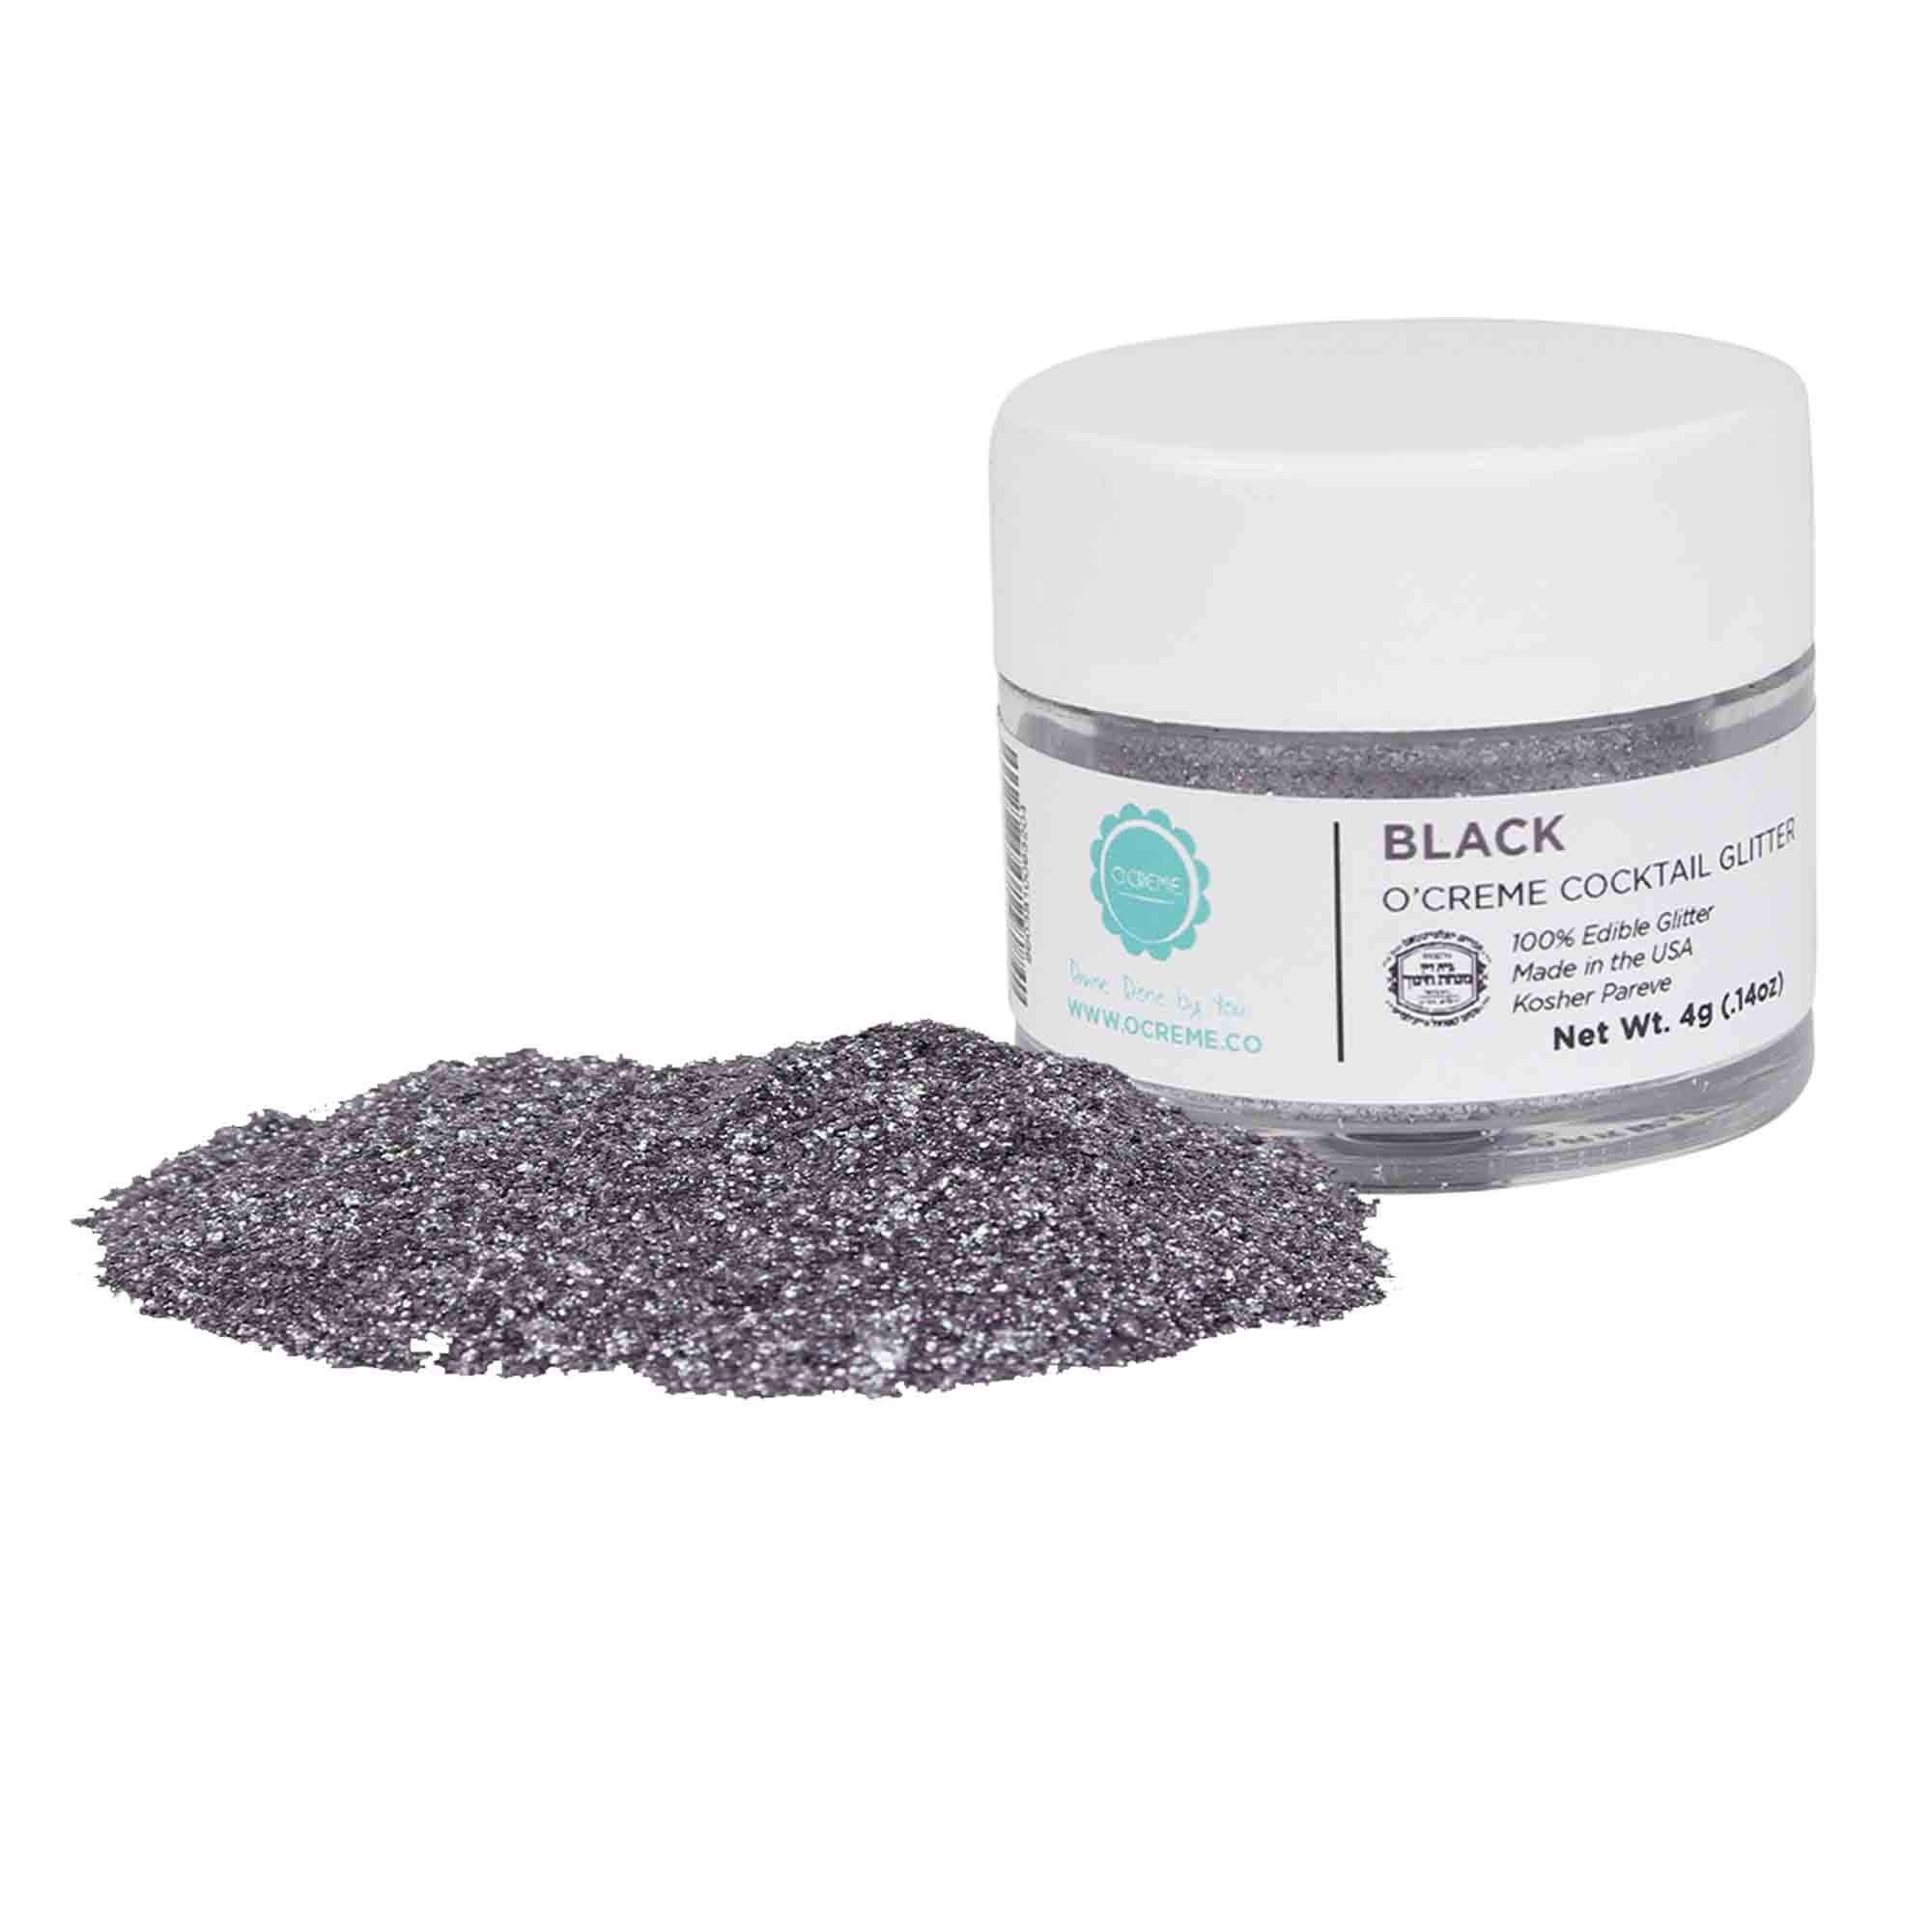
Item Name: O'Creme Edible Cocktail Glitter – 4 Grams Edible Glitter for Drinks – Food-Grade Edible Brew Drink for Cocktails, Champagne, Water, Wine, Garnish – Vegan, Gluten-Free – Kosher Cocktail Glitter – Black
Bullet Point 1: Add Sparkles to Your Drink: If you want to go a little extra on your special day, birthday party or wedding, the O’Creme edible glitter dust is what you need to add a fancy touch to the decor and impress your guests with sparkly cocktails and a brilliant decor!
Bullet Point 2: Clean and Safe Ingredients: Our champagne glitter is made with high-quality and safe ingredients. The glitter is 100% food-grade, free of nasty fillers, but also Kosher-certified, gluten-free and vegan-friendly.
Bullet Point 3: Extremely Versatile: The fancy sprinkles edible glitter will make any drink look out of this world! This edible drink glitter is suitable for champagne, beer, wine, cocktails, water, prosecco, latte, but also other refreshing beverages and drinks.
Bullet Point 4: Choose Your Favorite Color: The O’Creme cocktail glitter for drinks is available in a wide range of chic colors such as rose gold, black, blue, purple, gold, pink and so much more, allowing you to select the colors you like and match with your party theme or combine them for a sparkly and colorful touch!
Bullet Point 5: Quality You Can Trust: Our brew glitter edible glitter for drinks is made with carefully selected ingredients to ensure safe consumption but also to capture the attention with brilliant sparkles and vibrant colors that will enrich the atmosphere.
Product Description: At O’Creme, we believe that the key to impressing your guests lies in little details that make the difference. That is why we are focused on providing a wide range of cooking and baking accessories and supplies whose purpose is to capture the view and add a fancy touch to every occasion! We are working with only carefully selected ingredients that obey the most rigorous standards of quality and safety to bring at your doorstep amazing tools that will enrich the atmosphere and decor of any event. If you are not 100% pleased with your purchase, we are always at your disposal for any issues or concerns.<br> <br> Edible Glitter for A Fancy Touch to Your Favorite Drinks<br> <br> Our cocktail glitter is a simple and chic solution to upscale your party decor and impress your guests with a touch of brilliance! Made with only high-quality materials, our drink glitter edible dust is 100% food-grade, vegan and gluten-free, so you can use it with confidence and everybody can enjoy a sparkly glass of champagne! The OCreme glitter dust comes in a large variety of beautiful colors for you to choose from and match the theme and decor of your party, home or venue!<br> <br> Still not convinced? Here are some of the amazing features of this product:<br> <br> 4g edible glitter dust;<br> Superior quality ingredients;<br> 100% vegan and gluten-free;<br> Kosher-certified;<br> Dairy-free;<br> Completely food-grade and safe;<br> Suitable for cocktails, champagne, wine, beer, water, drinks and other beverages;<br> Intense sparkle effect;<br> Bright and vivid shimmer;<br> Perfect for weddings, parties, engagement, anniversaries, family gatherings, bars, pubs, restaurants;<br> Available in a large variety of colors;<br> <br> Elevate your drinking experience with a sparkly note with our edible glitter!<br>
Value: 0.1411
Unit: Ounce

Price: 11.57